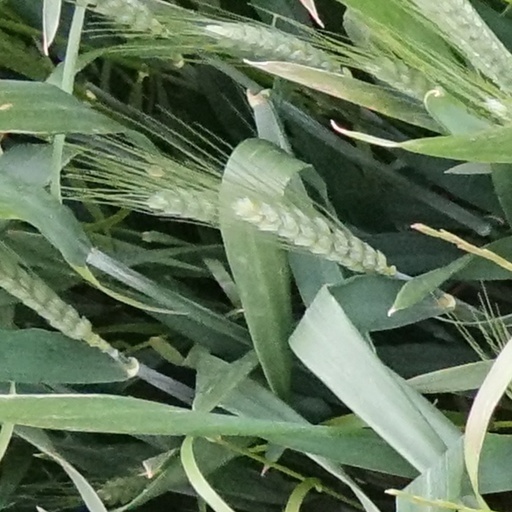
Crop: wheat